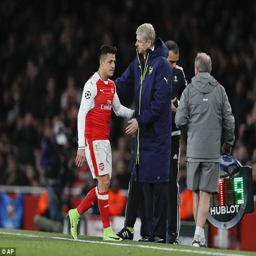
football player replaced person with soccer player as he attempted to chase the game